Hammam

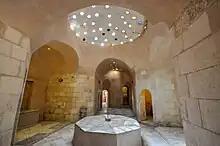
The Sultan Inal Hammam in Cairo, dating from 1456 (Mamluk period)

Most historic hammams made use of some version or derivation of the Roman hypocaust underfloor system for heating. A furnace or set of furnaces were located in a service room behind the walls of the hot room and set at a lower level than the steam rooms. The furnaces were used to heat water (usually in a large cauldron above them) which was then delivered to the steam rooms. At the same time, hot air and smoke from the furnaces was channeled through pipes or conduits under the floor of the steam rooms, thus heating the rooms, before rising through the walls and out the chimneys. As hot water was constantly needed, they were kept burning throughout the hours of operation. Although wood was continuously needed for fuel, some hammams, such as those in Morocco, Turkey and Damascus, also made use of recycled organic materials from other industries such as wood shavings from carpenters' workshops and olive pits from the olive presses.